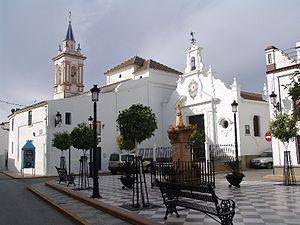
Albaida del Aljarafe est une commune située dans la province de Séville de la communauté autonome d’Andalousie en Espagne.